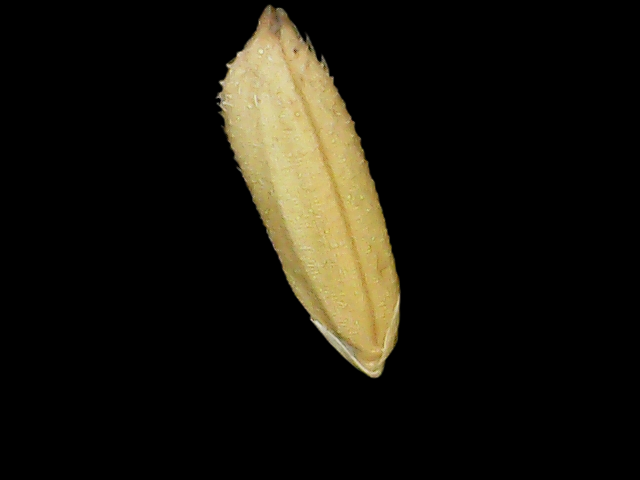
Rice variety: Binadhan23